Association of Exempt Firemen Building

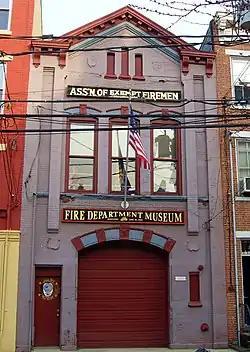
Association of Exempt Firemen Building in 2010

The Association of Exempt Firemen Building is located in Hoboken, Hudson County, New Jersey, United States. The building was designed by Francis G. Himpler and was built in 1870. The building was added to the National Register of Historic Places on March 30, 1984 as Assembly of Exempt Firemen Building. The building serves as a firefighters' union hall and as a museum of Hoboken firefighters' memorabilia, the Hoboken Fire Department Museum.